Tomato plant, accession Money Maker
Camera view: horizontal (90 deg, fisheye); turntable rotation: 150 degrees
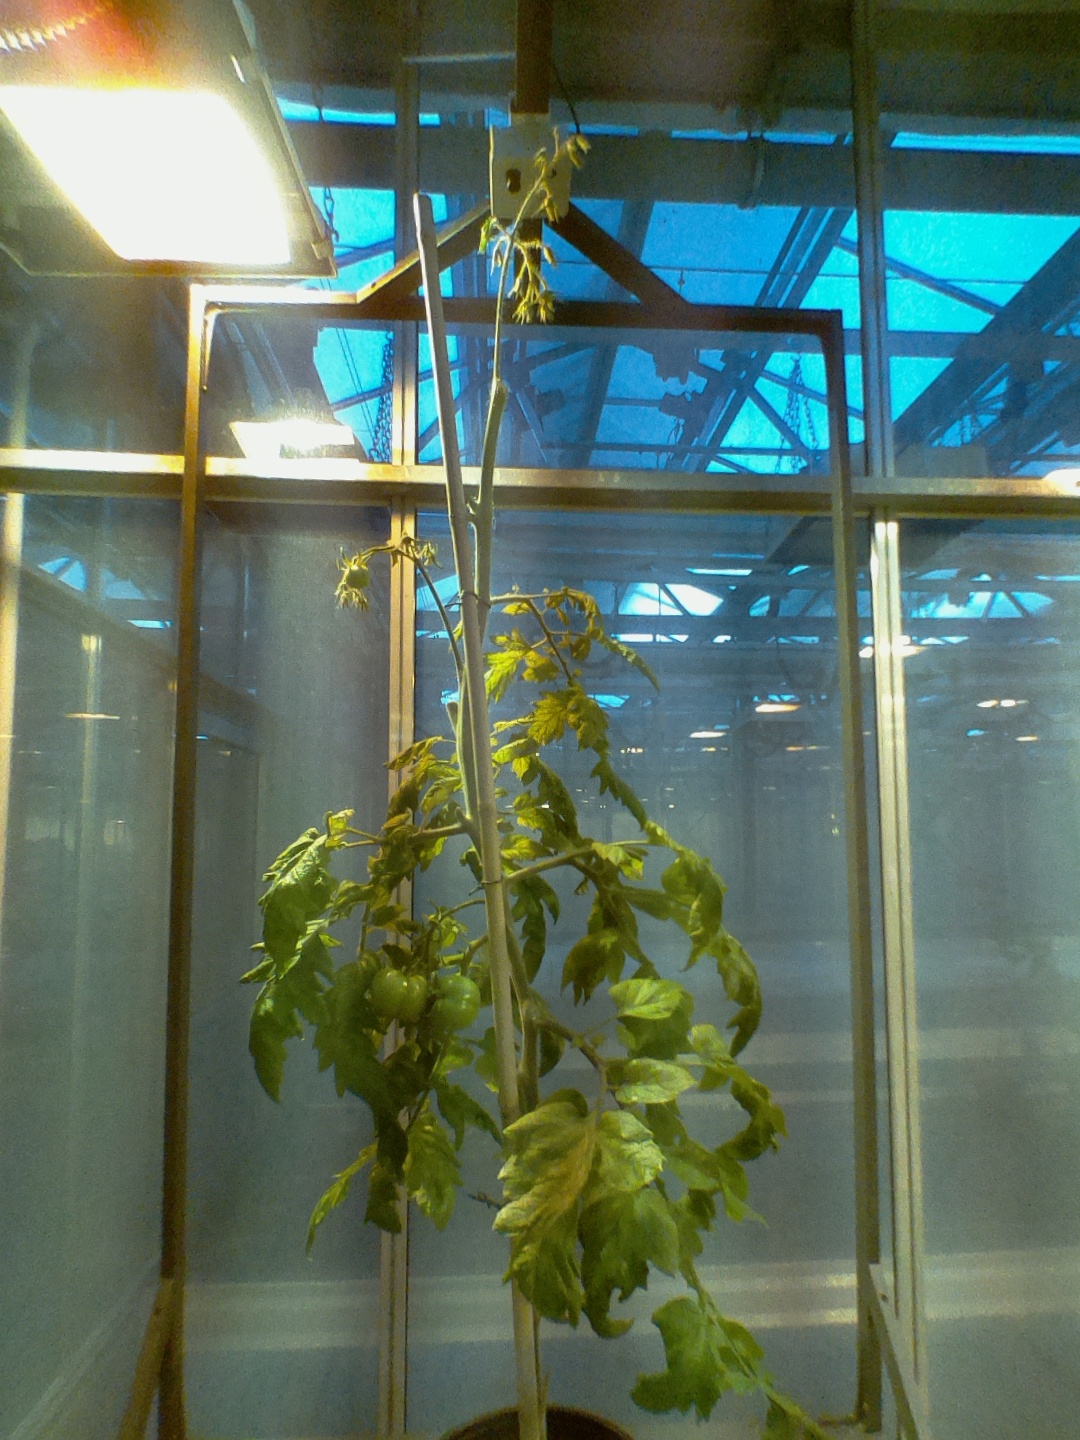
BBCH growth stage 75: 50%-60% of final fruit size